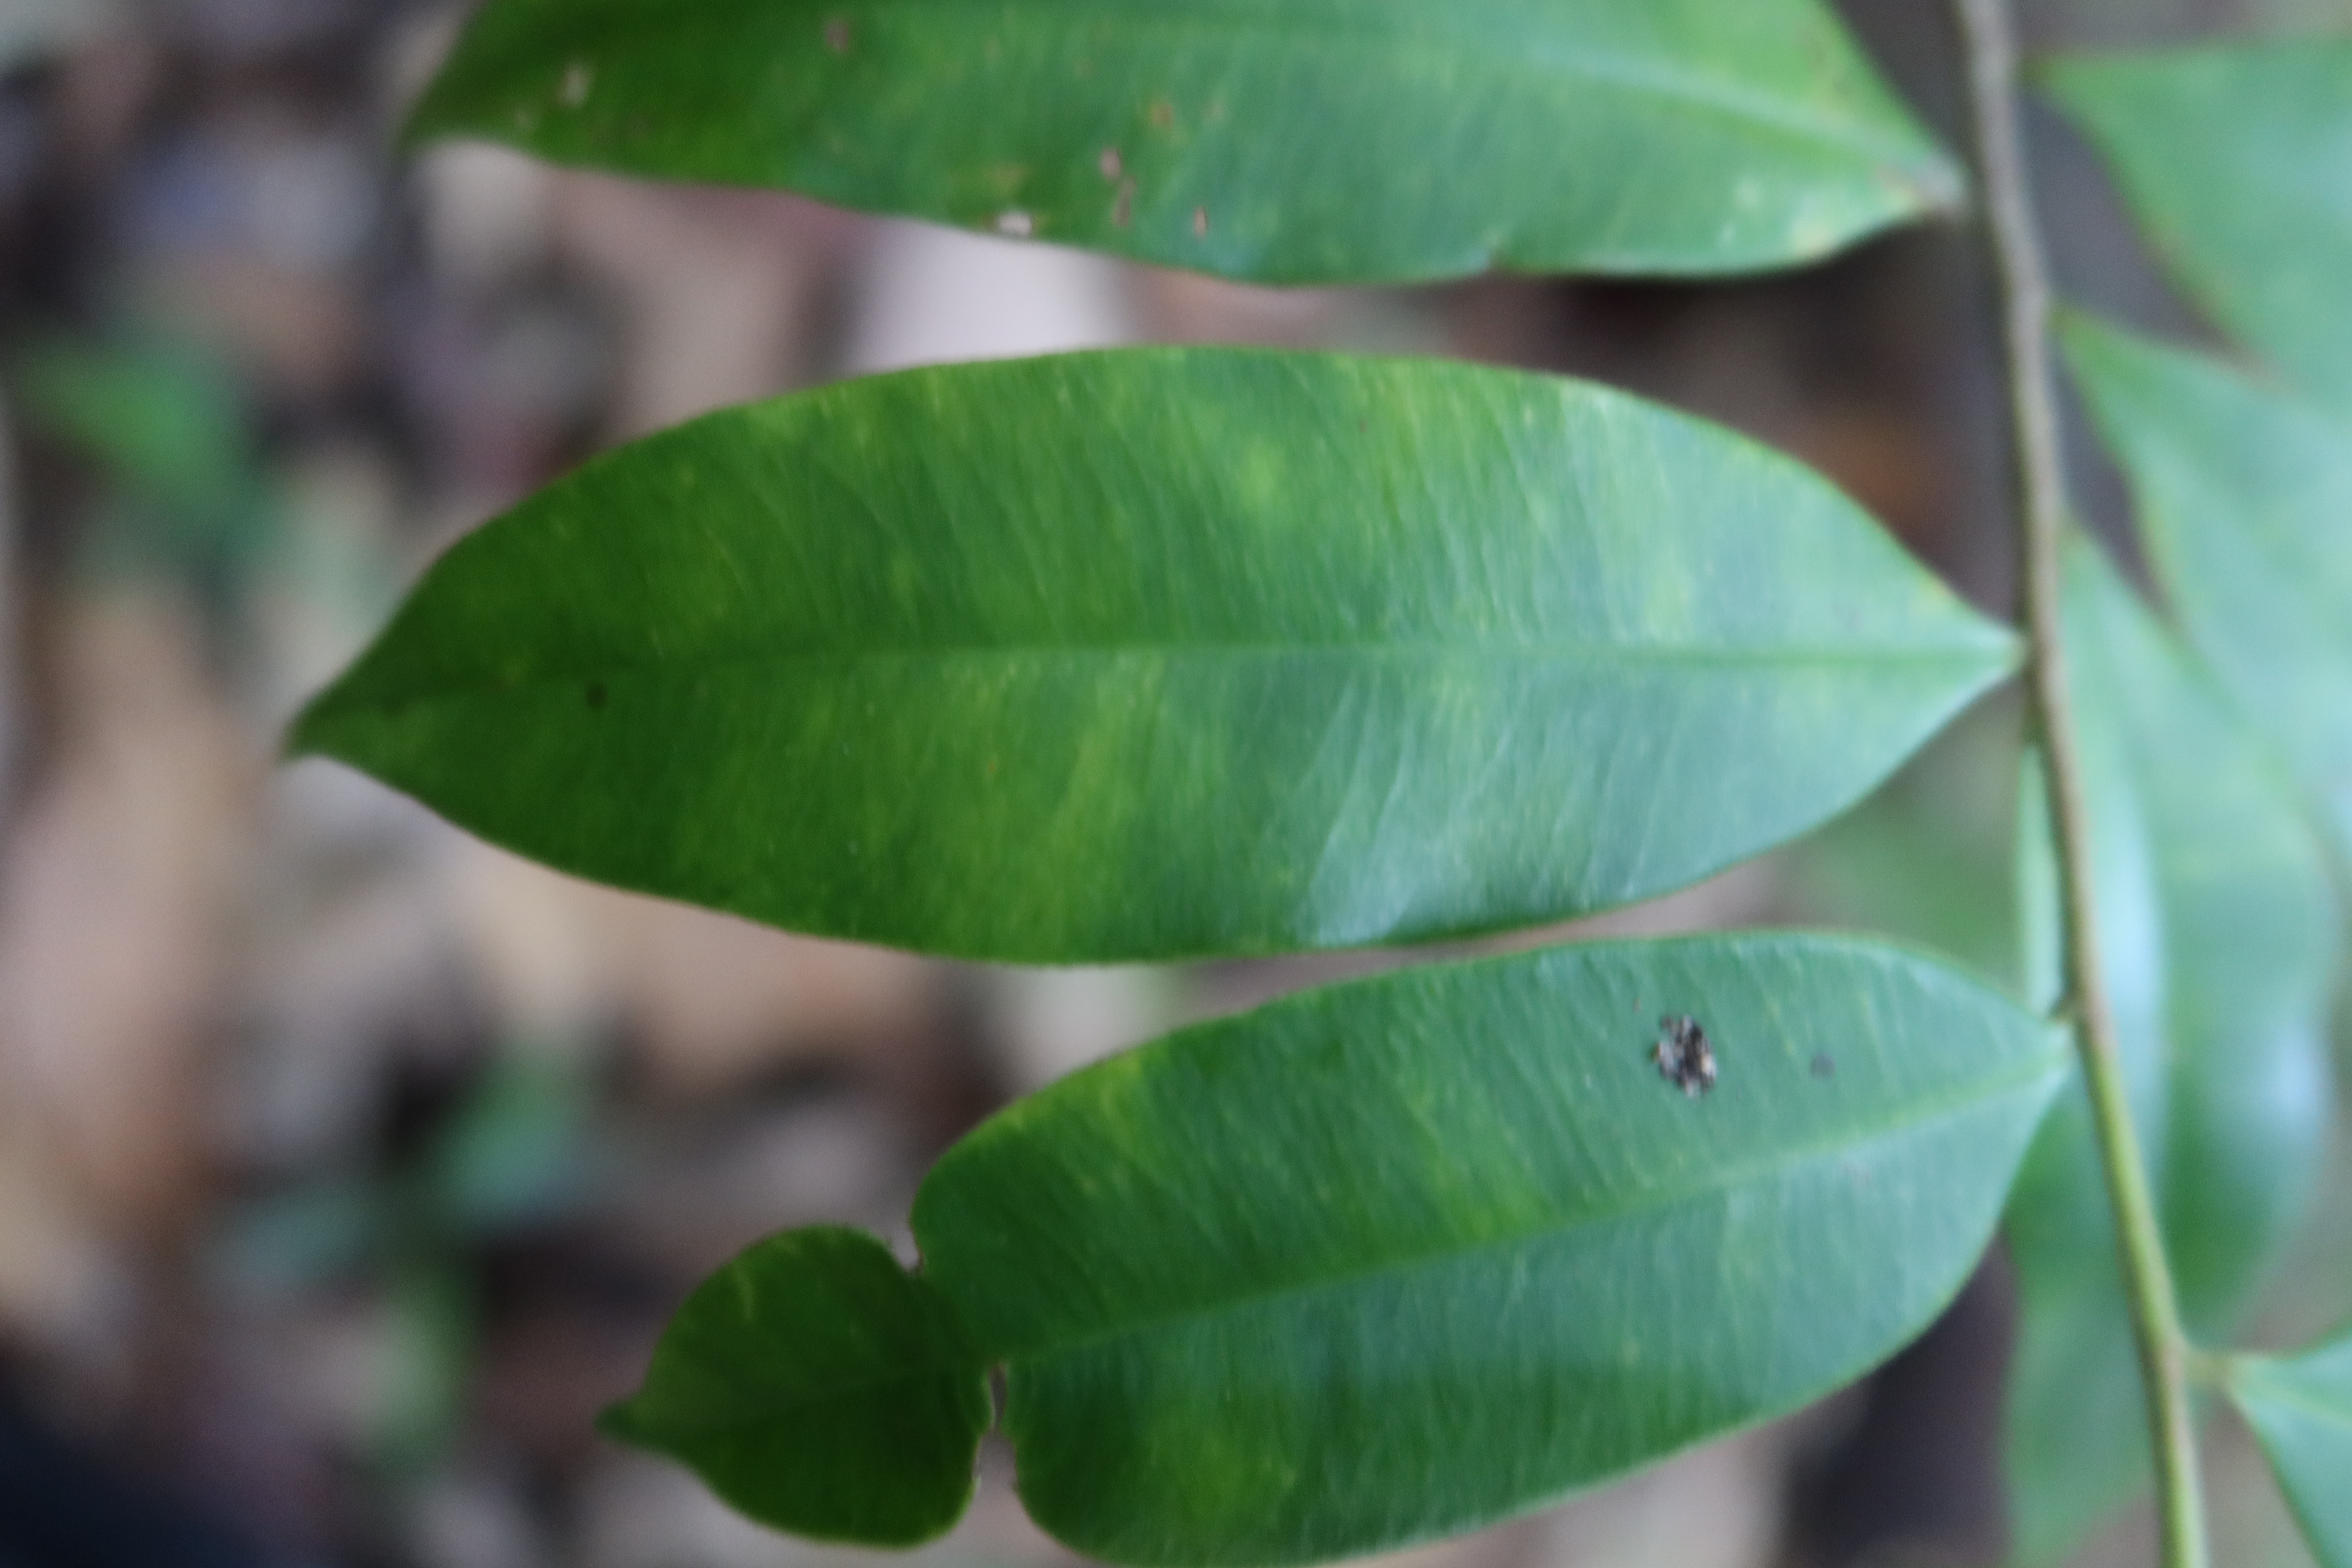
Label: Downy mildew